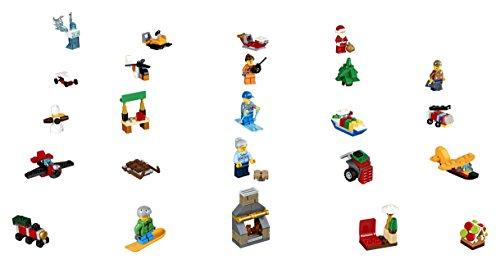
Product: LEGO City Advent Calendar 60155 Building Kit
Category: Toys & Games | Building Toys
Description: Features 24 different items including buildings, vehicles, Seasonal items and minifigures.
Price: $48.99
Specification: ProductDimensions:10.3x2.8x15inches|ItemWeight:0.96ounces|ShippingWeight:15ounces(Viewshippingratesandpolicies)|DomesticShipping:ItemcanbeshippedwithinU.S.|InternationalShipping:ThisitemcanbeshippedtoselectcountriesoutsideoftheU.S.LearnMore|ASIN:B071L67QZF|Itemmodelnumber:6174567|Manufacturerrecommendedage:5-12years